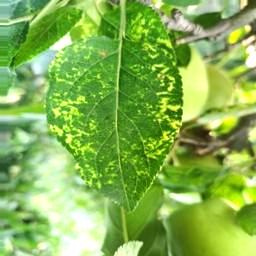
Label: Apple_Mosaic